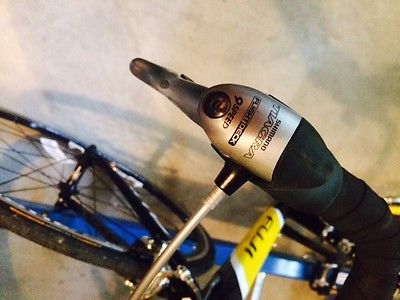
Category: bicycle